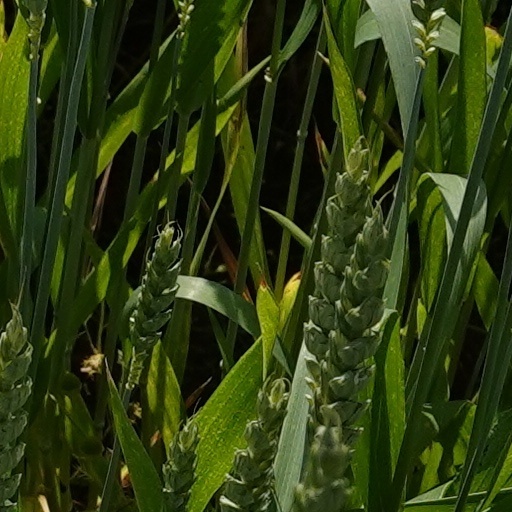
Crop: wheat